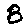
Label: 8